Kolonia, Pomeranian Voivodeship

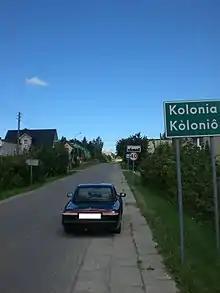
Kolonia in Polish and Cashubian

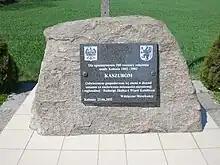
Monument for Cashubians

Kolonia (Cashubian "Kòloniô") is a village in the administrative district of Gmina Kartuzy, within Kartuzy County, Pomeranian Voivodeship, in northern Poland. It lies approximately north-west of Kartuzy and west of the regional capital Gdańsk.